Sergo Grigorian

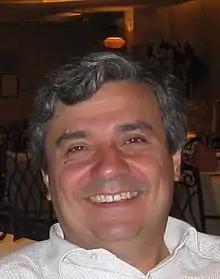
Sergo Grigorian

Sergo Grigorian, PhD (born January 15, 1961, Moscow, Russian SFSR, Soviet Union) is a Russian art collector of Armenian descent, best known for his collection of Soviet political propaganda posters.